Takizawa Bakin

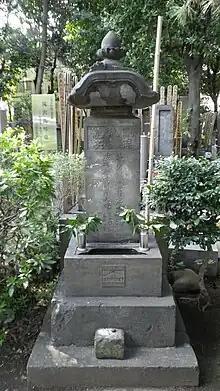
Grave of Takizawa Bakin

While writing, also went about ensuring his children married well. had married in 1815 and given birth to a son. married (1787-1837) in 1823 and her new husband took on the management of the family business under the name . , after a prolonged illness that kept him from his duties as a clan physician, married a young woman named in 1827. She was later called and would play a pivotal role in her father-in-law's later life. bore three children; son (1828-?), daughter (1830-?) who was adopted by and , and daughter (1833-?). The final parts of the work were dictated to his daughter-in-law.